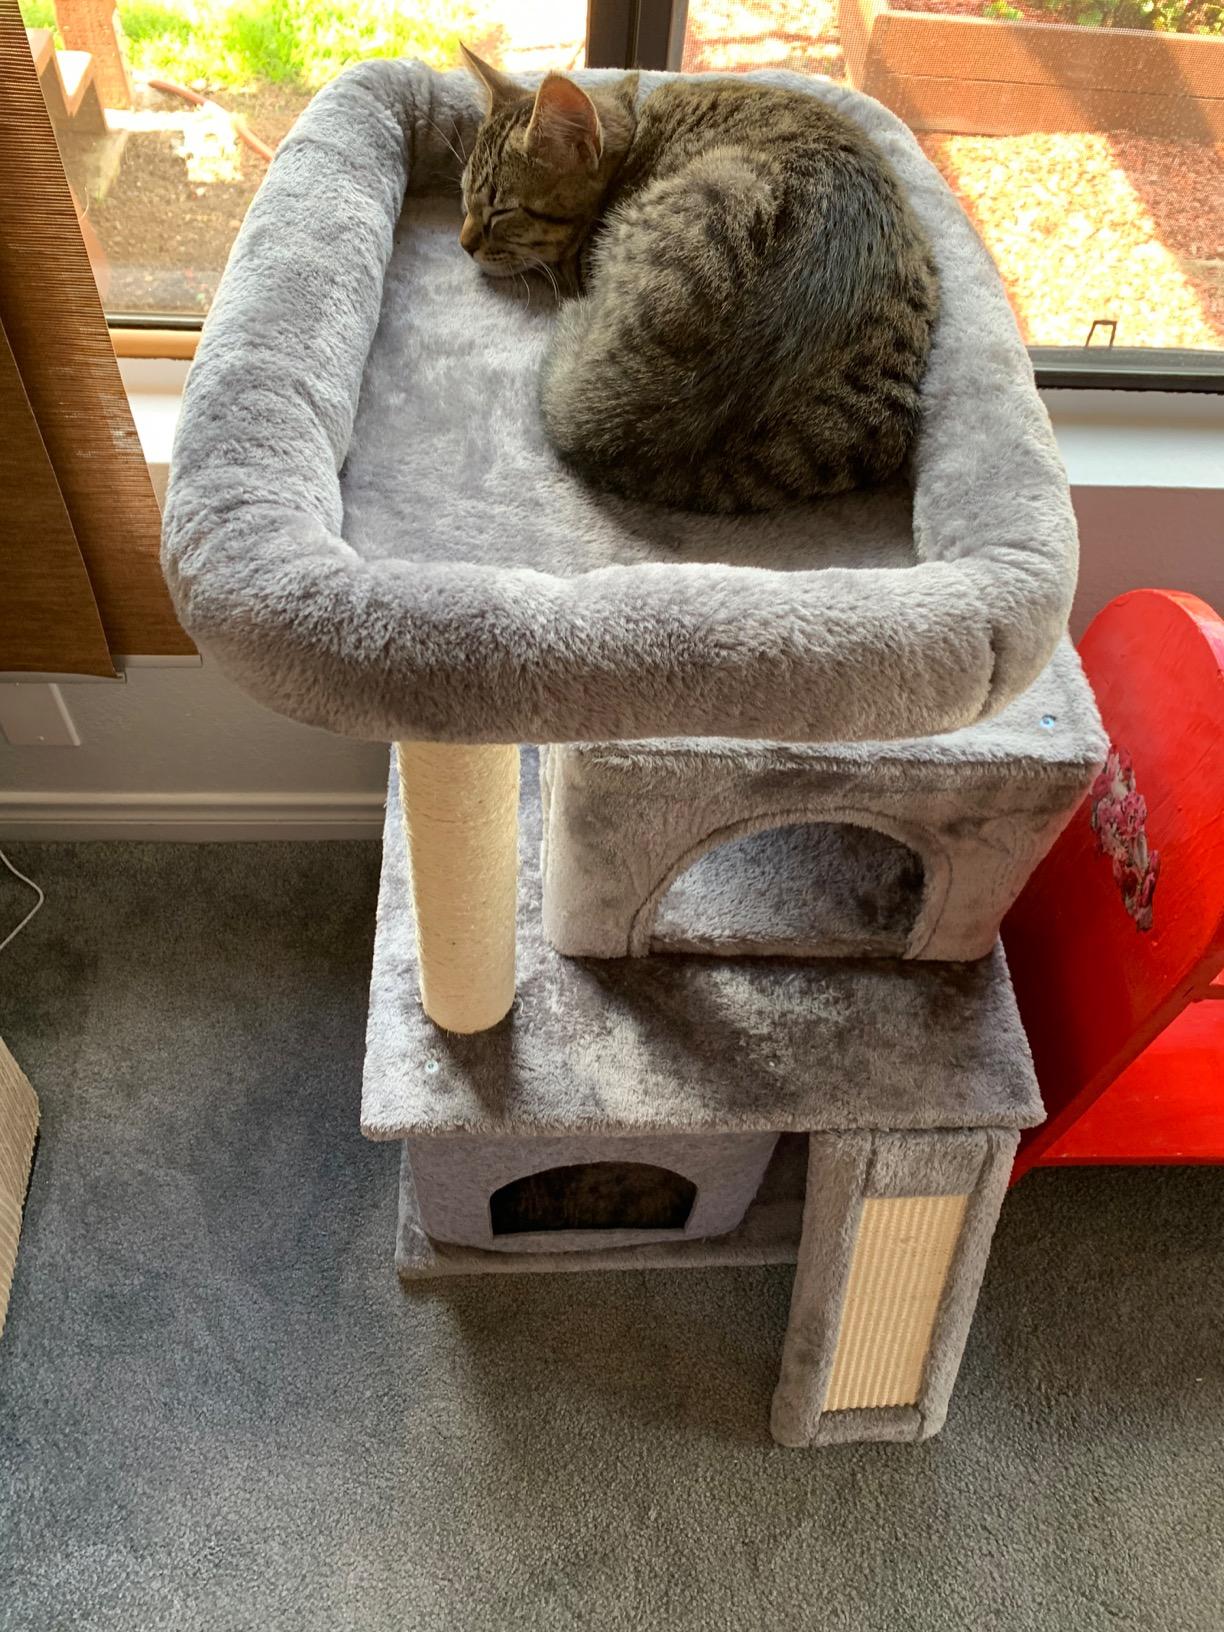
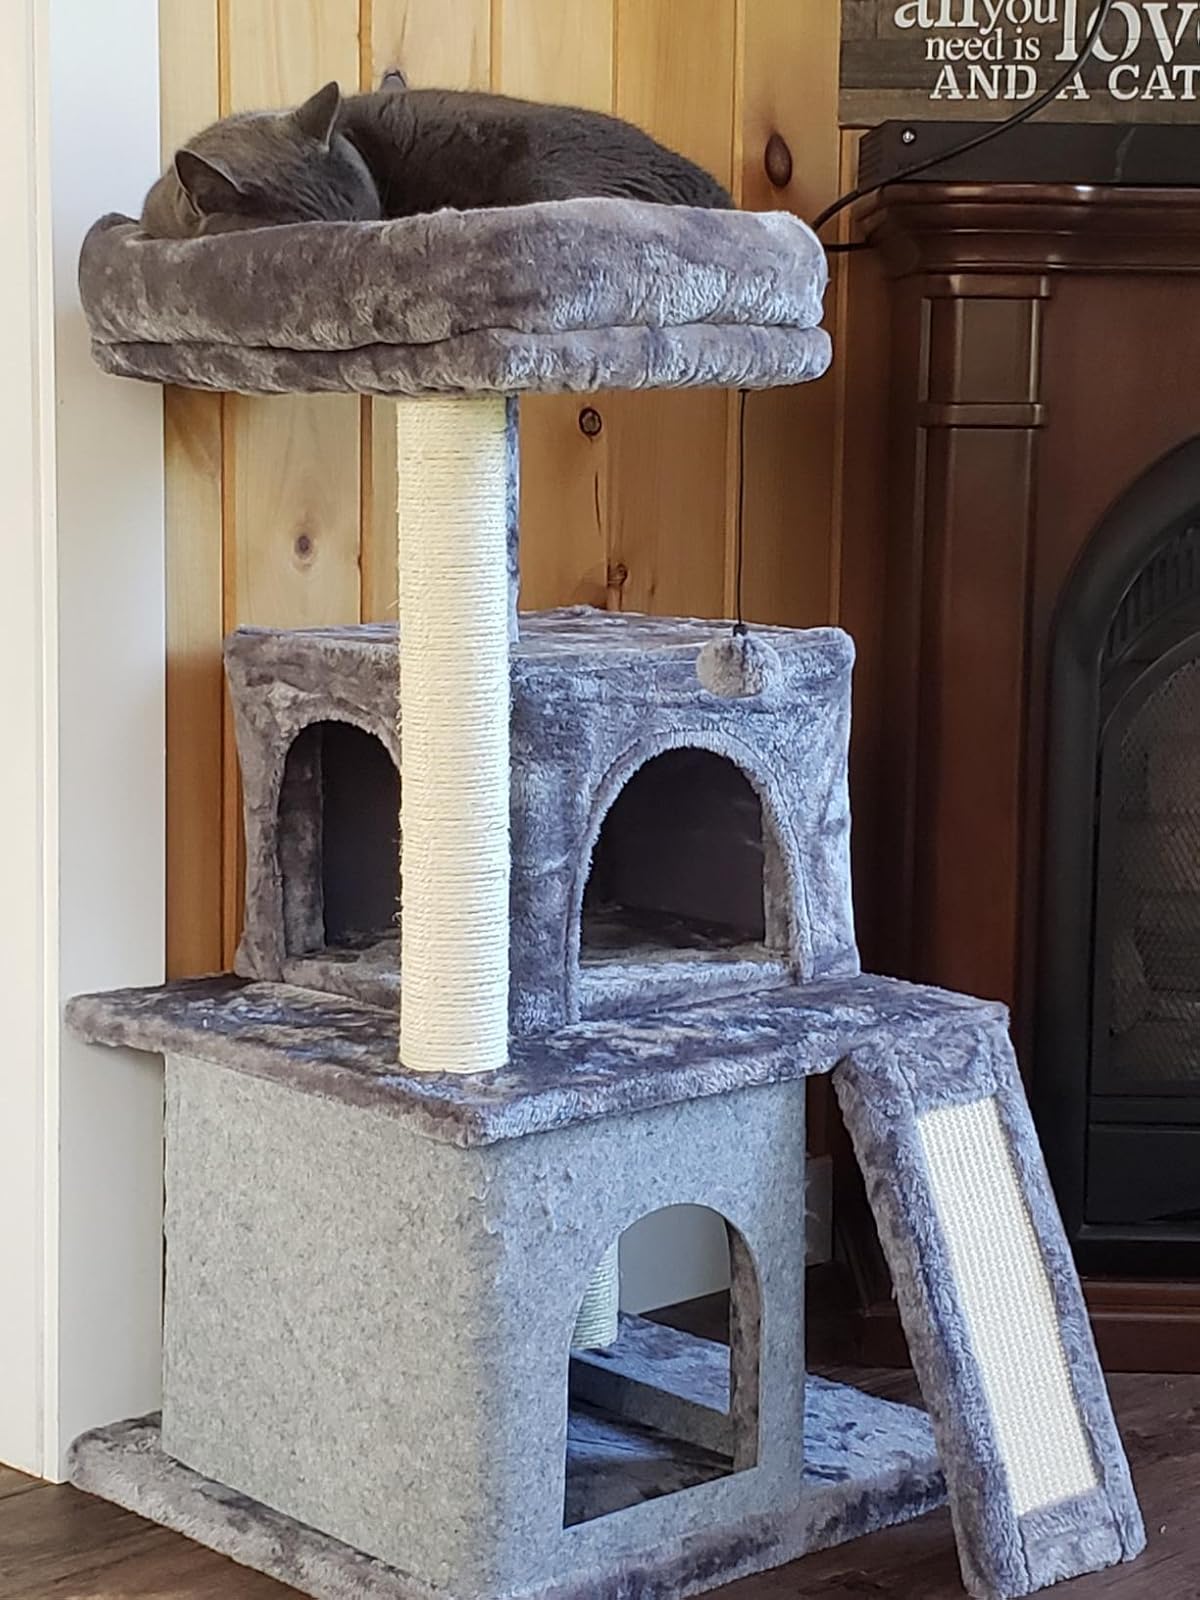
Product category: items_cat tree
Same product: yes